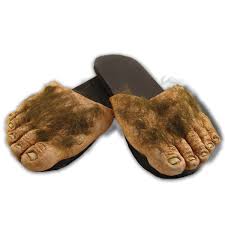
Waste category: shoes